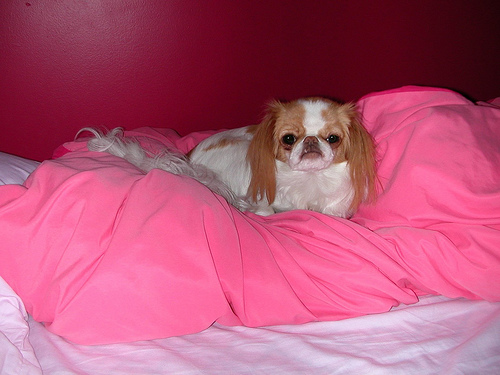
Animal: dog
Breed: japanese_chin